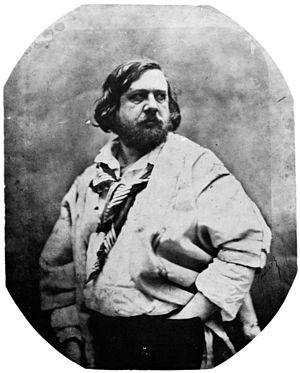
L’opposition à la corrida regroupe l'ensemble des critiques formulées à l'encontre de celle-ci. Il peut s'agir de l'opposition militante conduite par les différents mouvements ou associations qui réclament aujourd'hui l'abolition de la corrida, ou n'être qu'un simple désaveu de celle-ci. Cette opposition est d'ordre éthique et porte sur les souffrances et l'agonie du taureau, mis à mort au terme d'un spectacle jugé barbare par beaucoup, voire sadique par certains, avec l'utilisation particulièrement destructrice des piques puis, à un moindre degré, des banderilles.
L’apparition du daguerréotype touche à une des préoccupations fondamentales chez les artistes, non seulement visuels, mais également littéraires, à savoir la reproduction au plus près du réel par l’art. En parvenant à restituer à l’identique, la photographie bouleverse la donne. L’accomplissement de l’intention réaliste remet radicalement en cause le but même auquel s’efforçaient de tendre les arts visuels, d’où le désarroi de certains peintres devant cette invention.